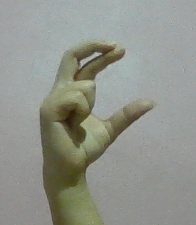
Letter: thal